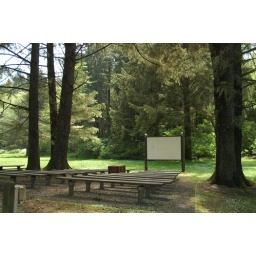
From Bay Bridge to Coquille River Bridge, Oregon. Water, beaches and forest near the ocean close to Sunset Beach, Oregon.